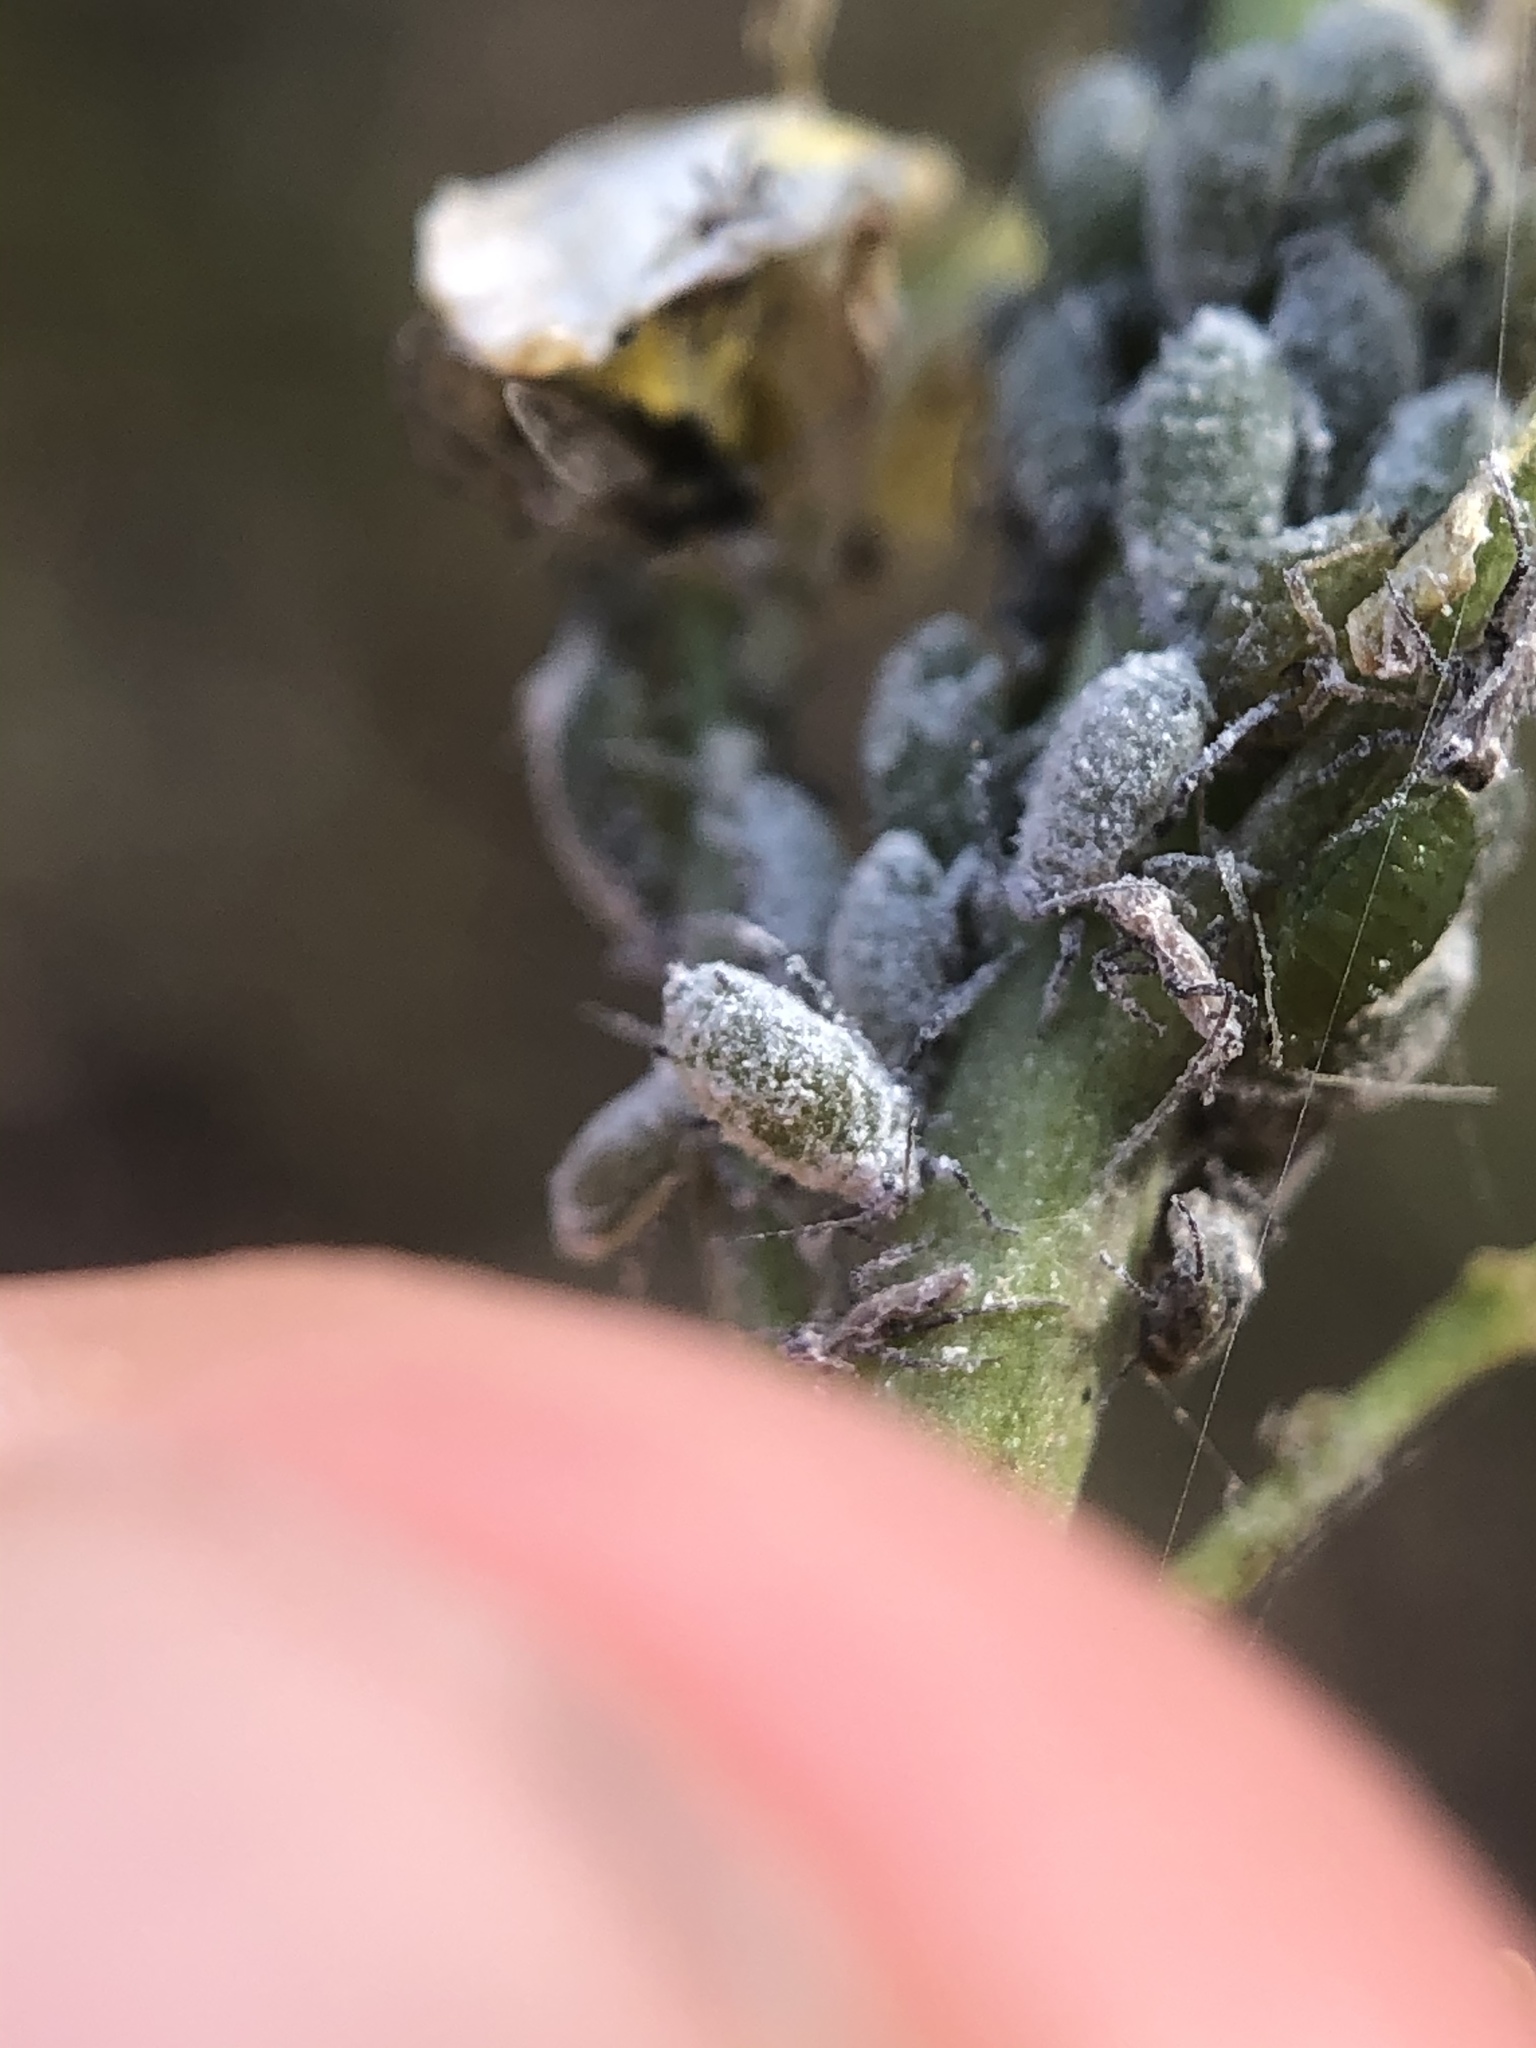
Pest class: cabbage_aphid